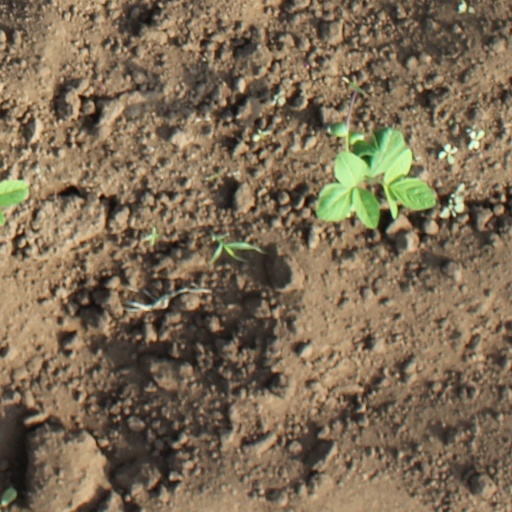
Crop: soybean